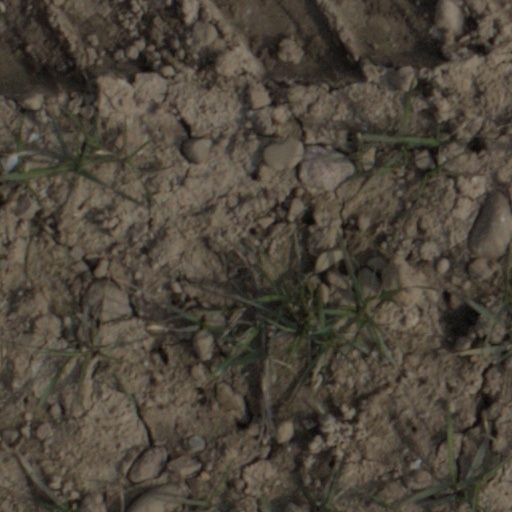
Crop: wheat